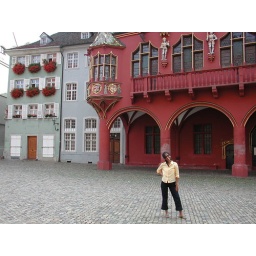
the red house in freiburg